Kanebogen School

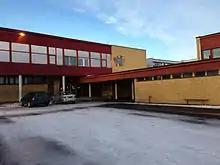
The southern/older part of the school (from 1963).

Kanebogen skole is an elementary school in Kanebogen, a part of Harstad city in Northern Norway. It has more than 300 pupils in classes from 1st to 7th grade, and about 50 employees. Situated next to the school on the northern side is a stadium for sports, Kanebogen Stadion, which opened in 1979.